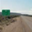
Label: plain